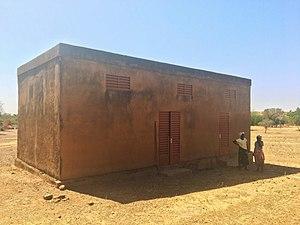
Banque de céréales de Ouazellé, construit en 1983, réhabilité par ASDM en 2008 et 2012
Ouazélé est un village situé dans le département de Sabcé de la province du Bam dans la région du Centre-Nord au Burkina Faso.